Brodie Lee

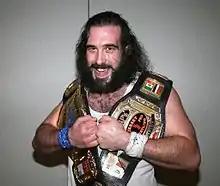
Lee holding both the JAPW Heavyweight and Tag Team Championship belts in November 2010

A multitude of wrestlers and wrestling personalities paid tribute to Huber with previously untold stories on social media, most of which shared a running theme of him being devoted to his wife and children while going out of his way to guide and support other wrestlers. His former Wyatt Family teammates also paid tribute: Bray Wyatt called Huber his "best friend, brother, [and] partner", Erick Rowan said that Huber "meant more to [him] than he will ever know", and Braun Strowman referred to Huber as "one of the most unselfish men [he has] ever met and an amazing husband and father". Cody Rhodes, against whom Huber wrestled his final match, called the match "an honor and a privilege and an experience so ferociously humbling". Big E, who was particularly close with Huber and his son Brodie and was requested to be present alongside Rhodes with Amanda when informing Brodie of his father's death, spoke of how the professional wrestling industry as a whole came together to mourn the loss of a performer deemed to have made a personal impact on the careers and lives of many of his colleagues, stating, "I feel a real brotherhood. In that I have so many guys that I've worked with, who hit me up, who cried with me, who reached out to me, and that's beautiful. It really made me think, 'Man, we have something special in our industry. After many of the stories about Huber had been widely shared, Randy Orton stated, "You all have heard about how much we all respected [Huber], about how much we all enjoyed his presence. It is a fact."